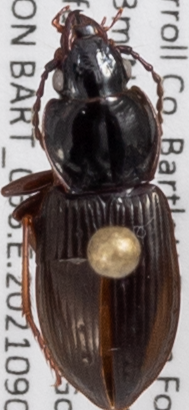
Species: Pterostichus pensylvanicus
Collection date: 2021-09-08
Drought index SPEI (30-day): -0.438
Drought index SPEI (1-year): -0.922
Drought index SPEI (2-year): -0.676